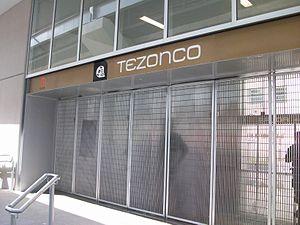
Tezonco est une station de la Ligne 12 du métro de Mexico, dans la délégation Iztapalapa.